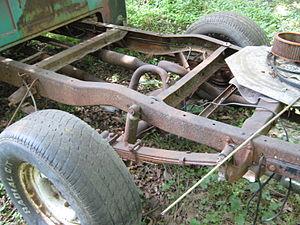
Le châssis du véhicule est le principal soutien de la structure du véhicule à moteur sur lequel tous les autres composants sont attachés, il est comparable au squelette d'un organisme.